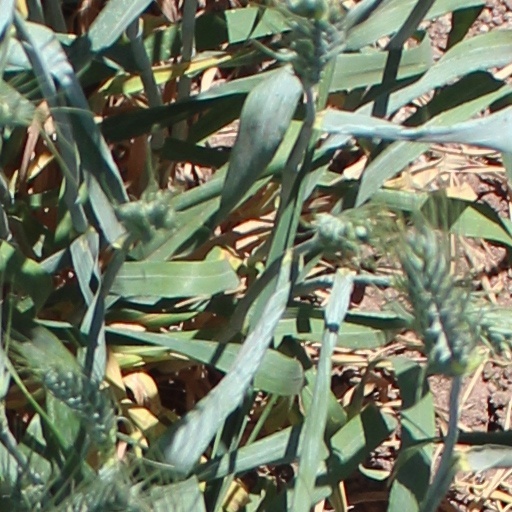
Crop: wheat